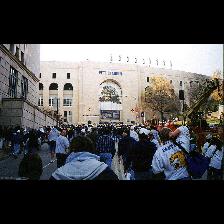
Label: Human